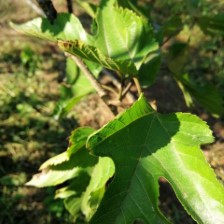
Variety: RedKing